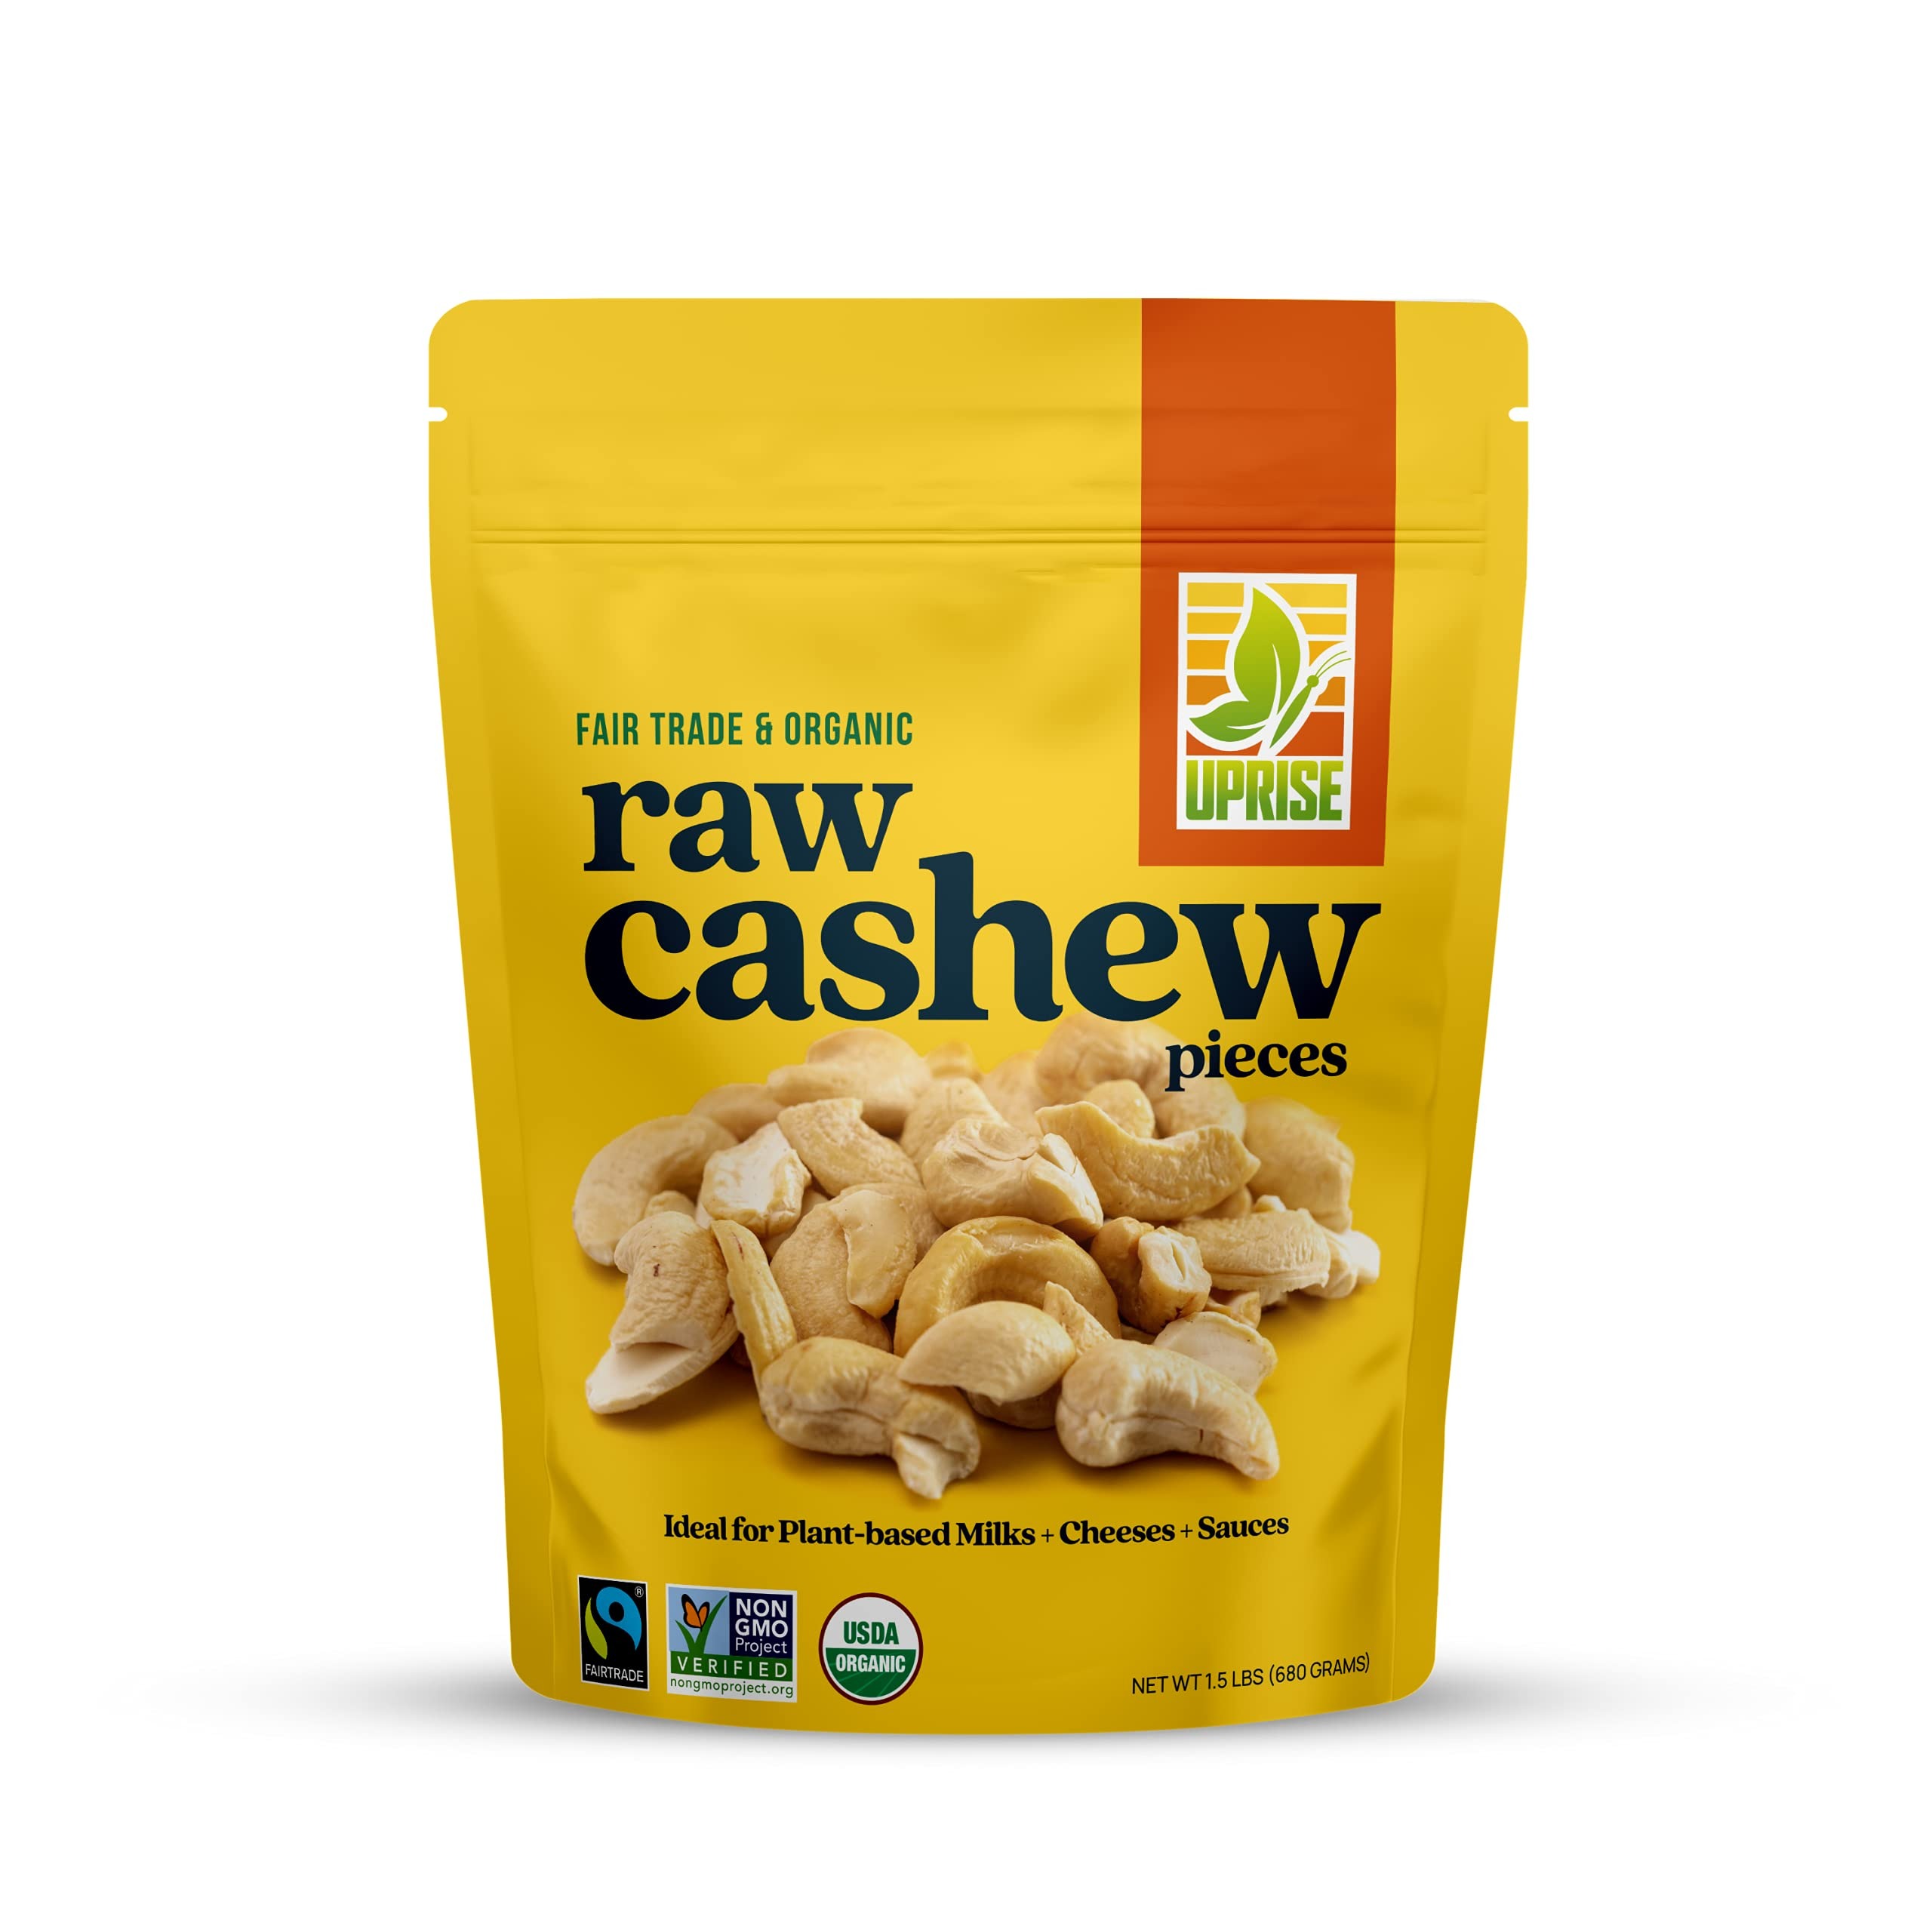
Item Name: Fair Trade Organic Cashew Pieces (1.5 lb) – Perfect for Vegan Cheeses, Milk, Sauces & Dips, Ethically Sourced & Certified Sustainable
Bullet Point 1: Perfect for All Your Recipes: Our Fair Trade Organic Cashew Pieces are ideal for creating creamy milks, cheeses, sauces, dips, spreads, butters, and more, adding versatility to any kitchen.
Bullet Point 2: Convenient & Cost-Effective: Cashew pieces save time in the kitchen and reduce strain on your blender or food processor while offering a more budget-friendly option than whole cashews.
Bullet Point 3: Ethically Sourced & Certified Fair Trade: Enjoy peace of mind knowing our cashews are harvested under safe working conditions, with farmers paid fair wages and receiving annual fair trade premiums.
Bullet Point 4: Certified Organic & Non-GMO: USDA Organic and Non-GMO Project Verified, ensuring pure, chemical-free cashews for your plant-based creations.
Bullet Point 5: Sustainable & Planet-Friendly: Your purchase supports sustainable farming practices, helping protect the environment and empowering farming communities.
Product Description: Perfect for cooking, these Fair Trade Organic Cashew Pieces are perfect for making cheeses, milks, sauces, dips, or any other recipe that calls for blending or grinding cashews. If you are looking for cashews for snacking and trail mixes, try our raw whole cashews. Ideal for blending, grinding, processing Quality cashews go deeper than just how a nut tastes, but how they get from farm to table. Our cashews are organically by farmers being paid a fair trade equitable price and an annual fair trade premium. Certified Fair Trade gives you the peace of mind of knowing that the growers and processors work in safe conditions, are paid a living wage, and produce nuts using healthy and sustainable growing methods.
Value: 24.0
Unit: Ounce

Price: 17.99